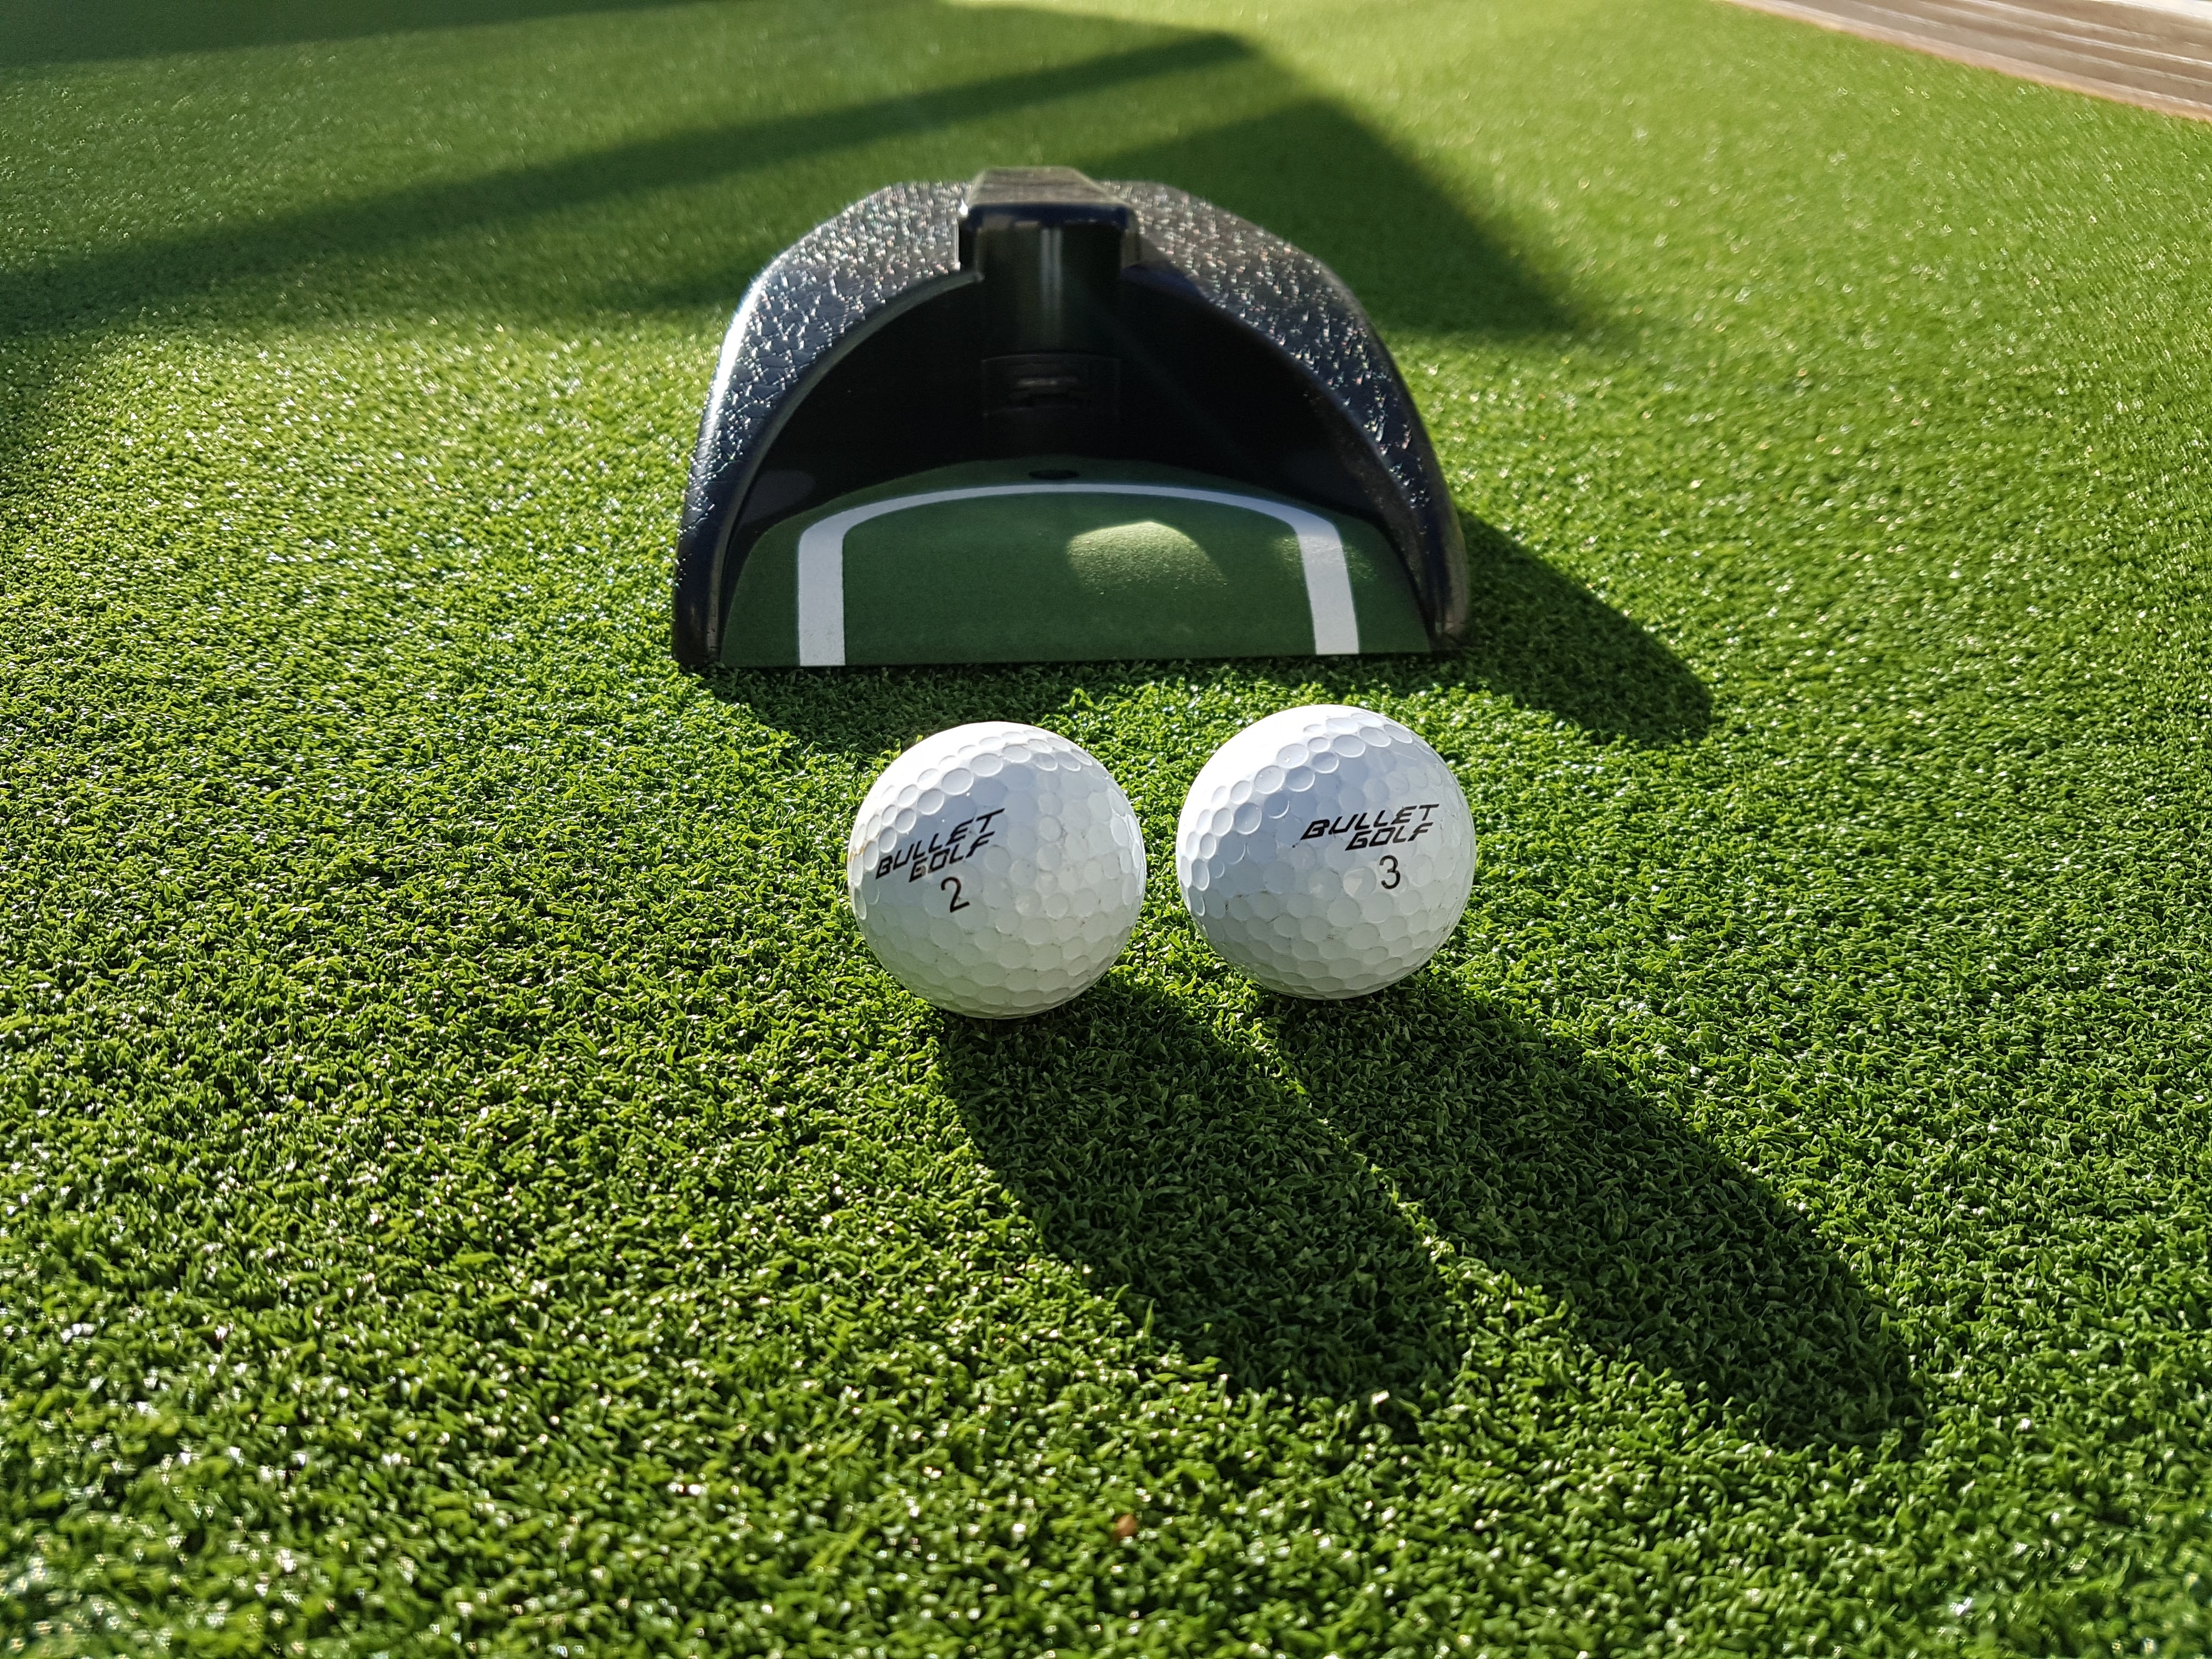
grass, lawn, recreation, green, golf, sports equipment, golfing, golf ball, golf club, sports, net, ball, course, games, ball game, outdoor recreation, golf equipment, sport venue